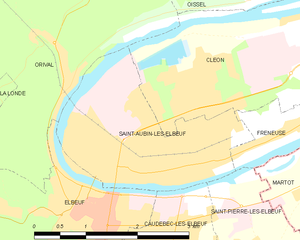
Carte des communes françaises Saint-Aubin-lès-Elbeuf